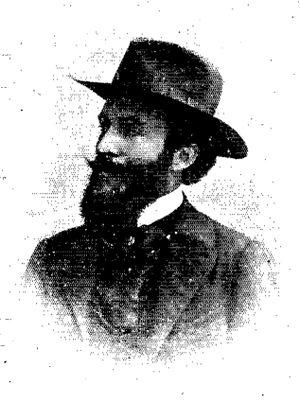
Karl Boès est un éditeur français.